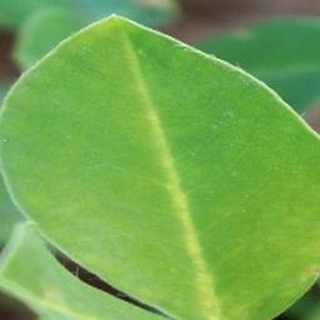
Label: healthy_groundnut